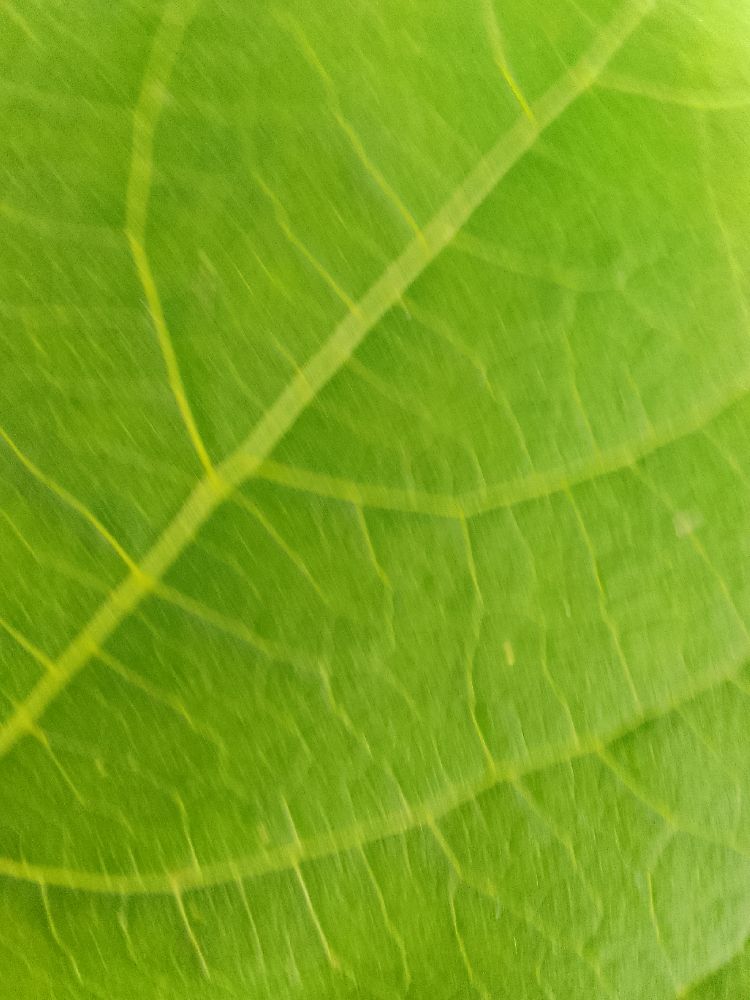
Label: healthy